Guerrilla war in the Baltic states

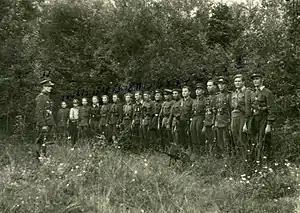
Lithuanian partisans from the Dainava military district

In Estonia 14,000–15,000 men participated in the fighting between 1944 and 1953 – the Forest Brothers were most active in Võru County along the borderlands between Pärnu and Lääne counties and included significant activity between Tartu and Viru counties as well. From November 1944 to November 1947, they carried out 773 armed attacks, killing about 1,000 Soviets and their supporters. At its peak in 1947, the organization controlled dozens of villages and towns, creating considerable nuisance to Soviet supply transports that required an armed escort. August Sabbe, one of the last surviving Forest Brothers, was discovered in 1978 by KGB agents posing as fishermen. Instead of surrendering he leaped into the Võhandu was caught on a log, either by mistake or on purpose, and drowned. The KGB insisted that the 69-year-old Sabbe had drowned while trying to escape, a theory difficult to credit given the shallow water and lack of cover at the site. Another noted member of Forest Brothers, Kalev Arro, evaded capture by disguising himself as a vagrant while hiding in the forests of southern Estonia for 20 years. He was killed in a shooting encounter with KGB agents in 1974.